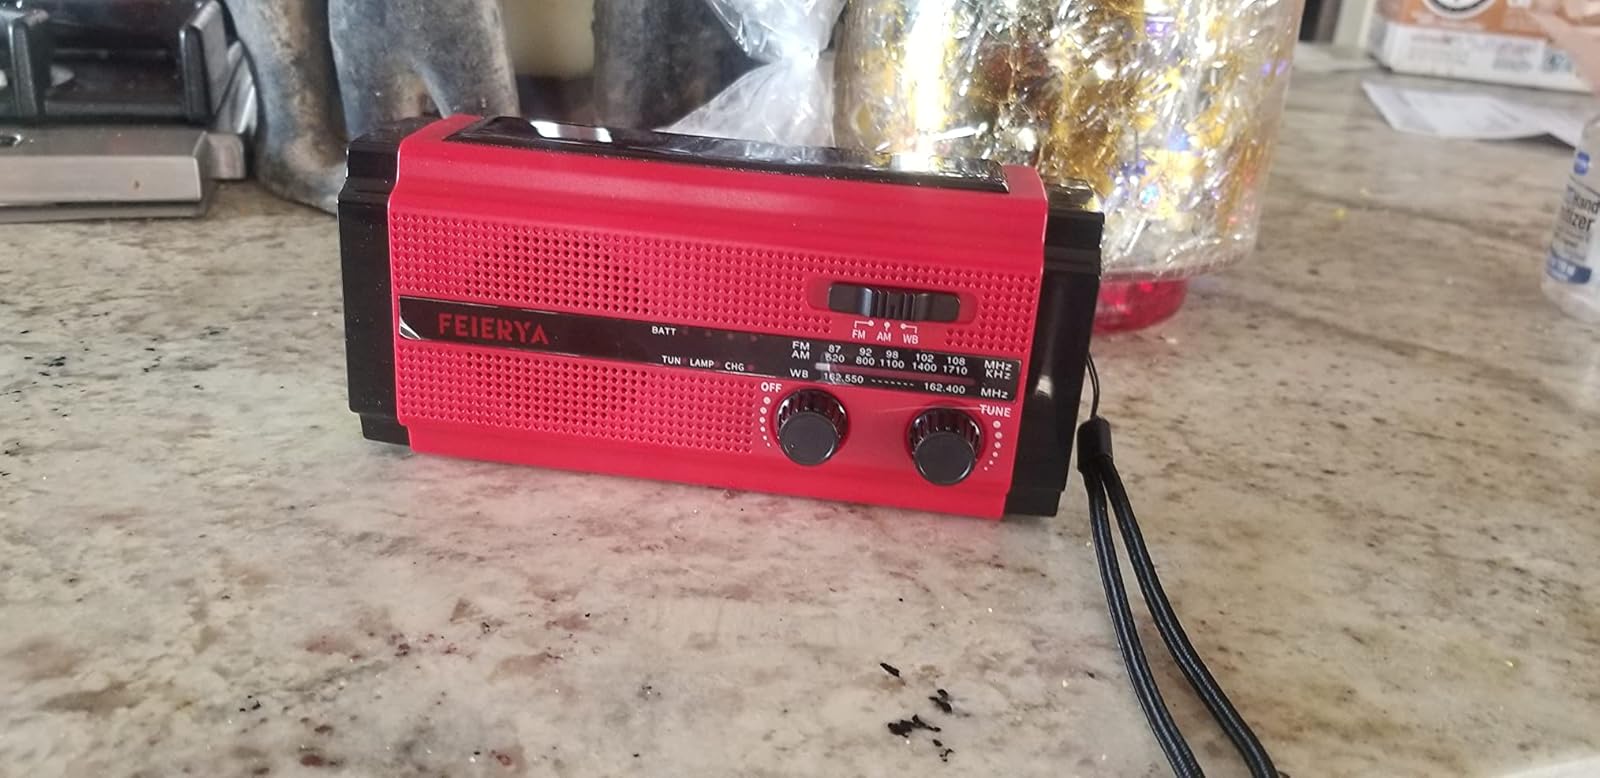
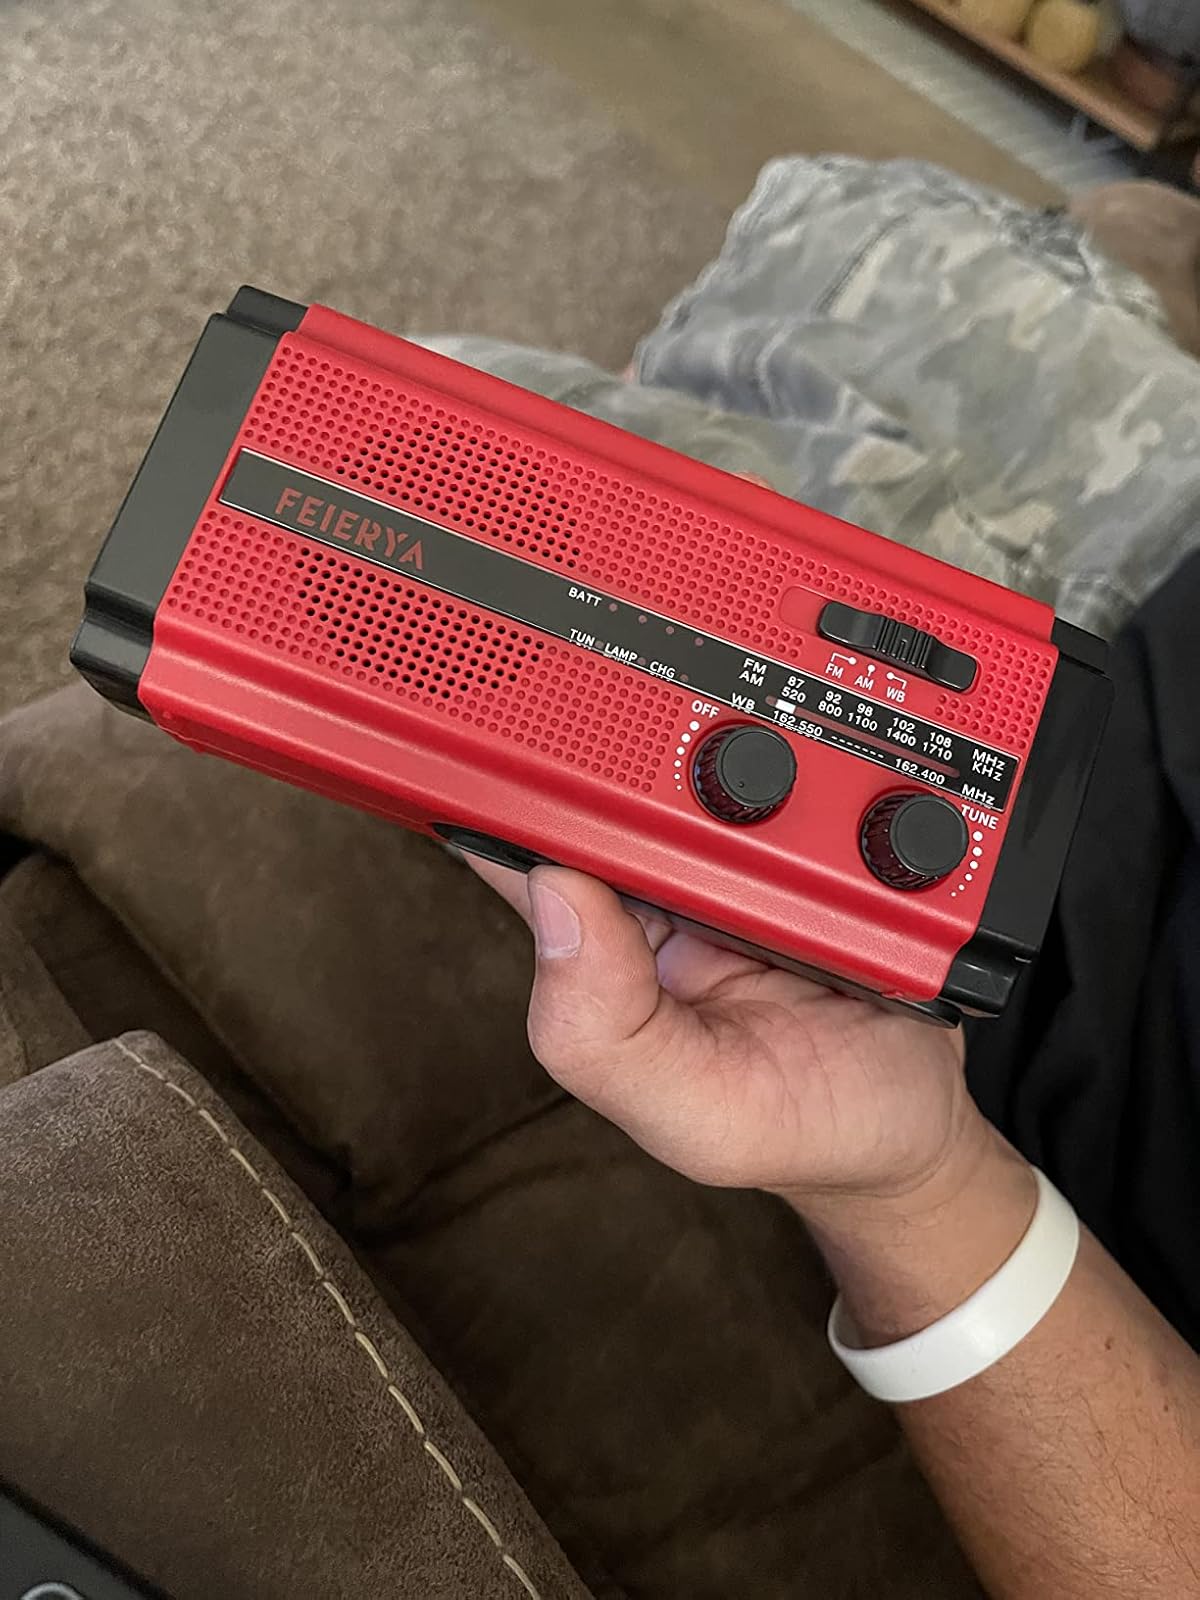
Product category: radio
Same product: yes